The Hundredfold Problem

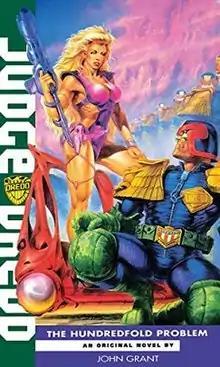

The Hundredfold Problem is a science fiction novel written by John Grant. The original version, published by Virgin Books in 1994, was based on the long-running British science fiction comic strip "Judge Dredd". A new edition was published in 2003 by BeWrite Books, in which all references to Judge Dredd had been removed, and the lead character was a police officer called Dave Knuckle.